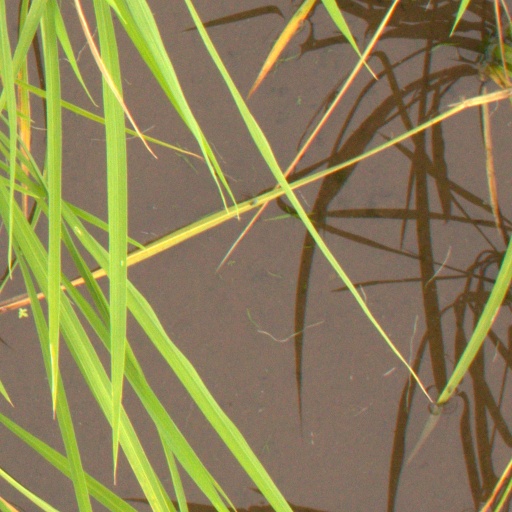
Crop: rice